Frank Payne

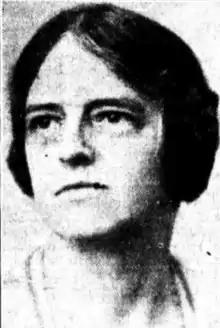
"Frank Payne Portrait"

Frances Mallalieu Payne (1885–1976), known as Frank Payne, was an Australian artist and illustrator.